Olivais, Lisbon

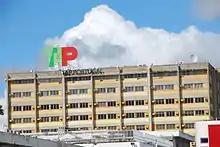

The Olivais Municipal Council convened for the last time in its official capacity at the Town Hall, now situated outside its boundaries at Largo do Leão, on December 30, 1886. The council members included the following: President, Barão de Vale Formoso, Tomás António Barbosa Leitão; Vice-President, João Antunes Pomba; and Councillors, Manuel Rodrigues Azevedo, Olegário Luís António de Sousa, Joaquim Marques Ferreira, Fernando Silvestre Alves, and Francisco Pereira Pedroso. On January 2, 1887, the council administered the oath of office to the new Municipal Council of Loures in the same location. On the 3rd of January, the same council convened an extraordinary meeting to address various matters, including urgent contracts, public lighting, municipal personnel, and the cleanliness of some parishes. The first regular session took place on January 7, with the council remaining at the "extinct" Municipality of Olivais until July. The session on the 7th was conducted in the council's own premises at the Palácio dos Marqueses da Praia in the Mealhada district.